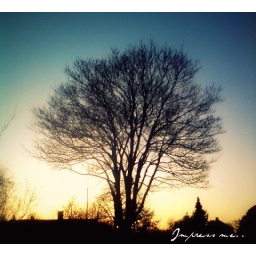
Keep a green tree in your heart and perhaps a singing bird will come.